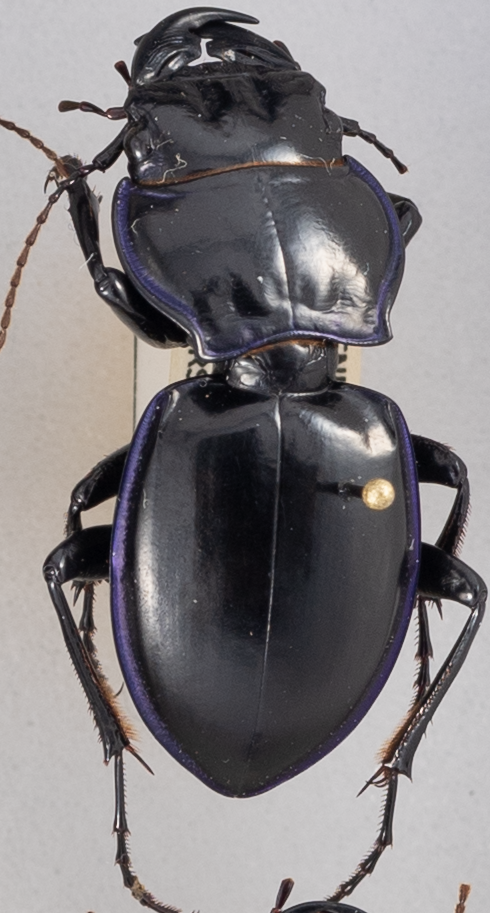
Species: Pasimachus punctulatus
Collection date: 2018-08-07
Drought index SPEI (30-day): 1.69
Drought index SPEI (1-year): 0.88
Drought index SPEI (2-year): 0.17